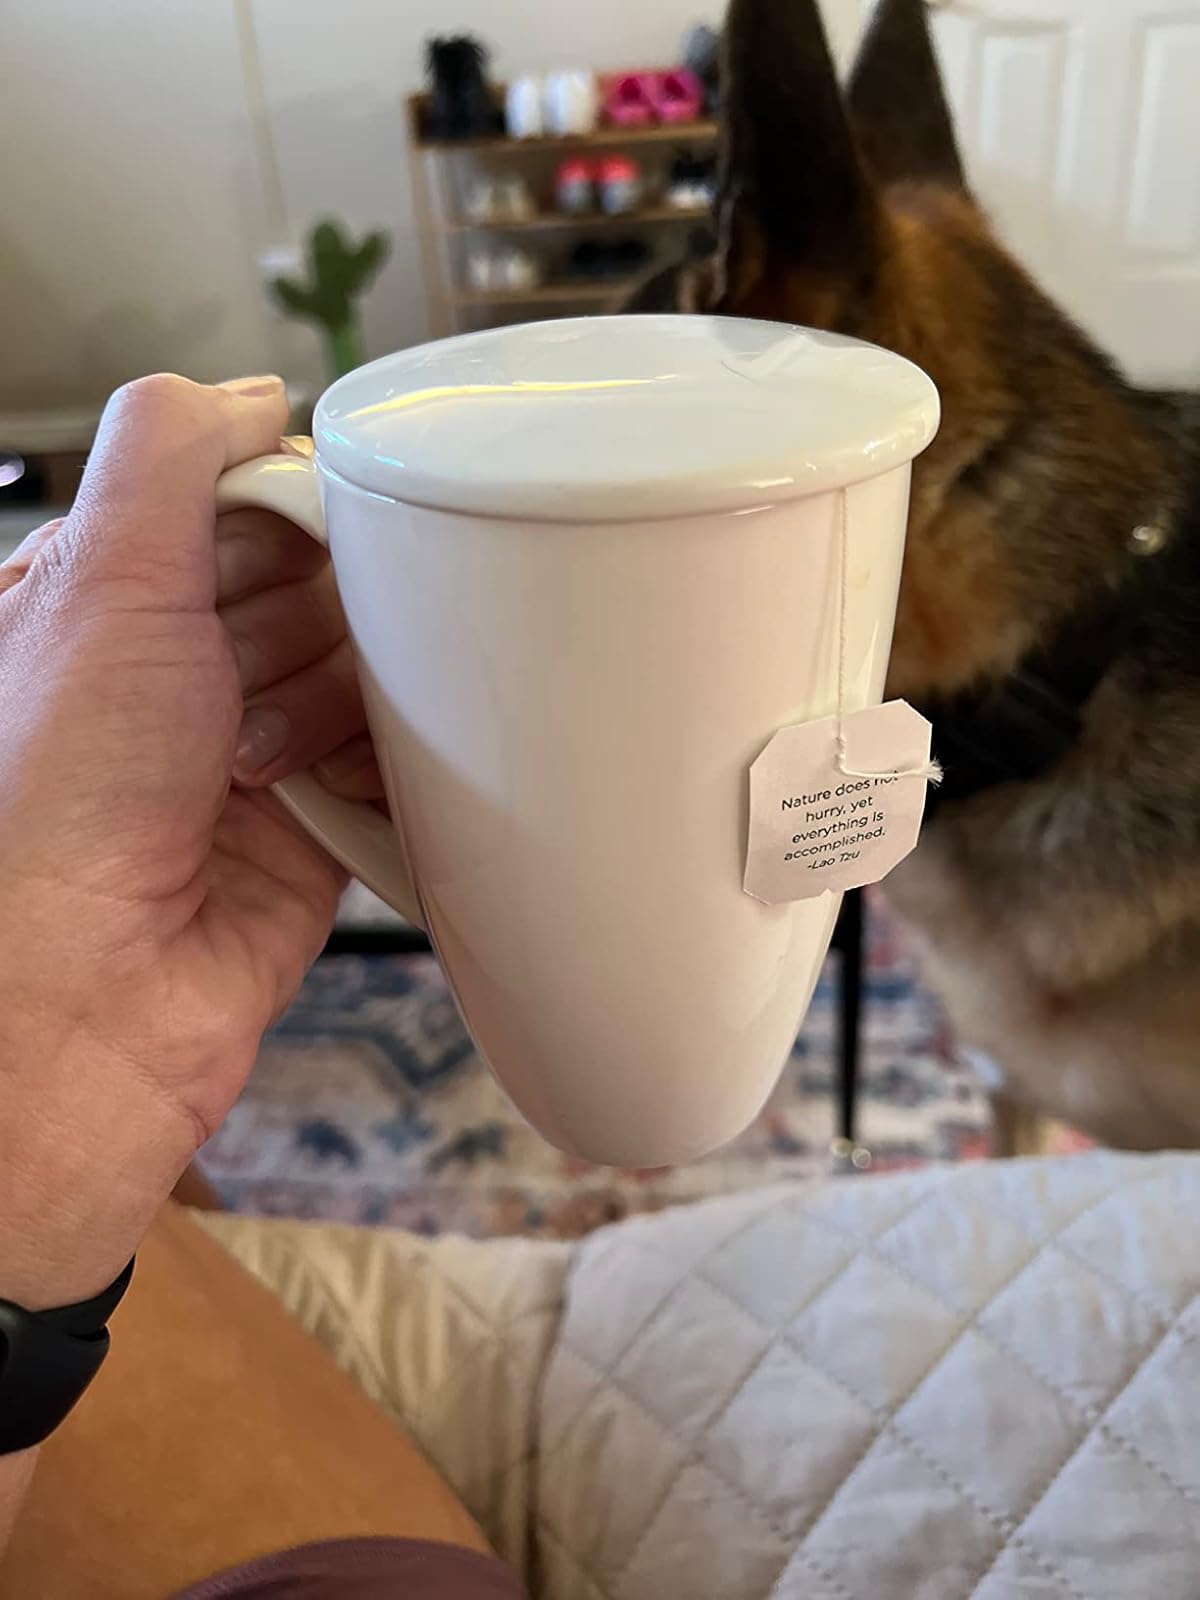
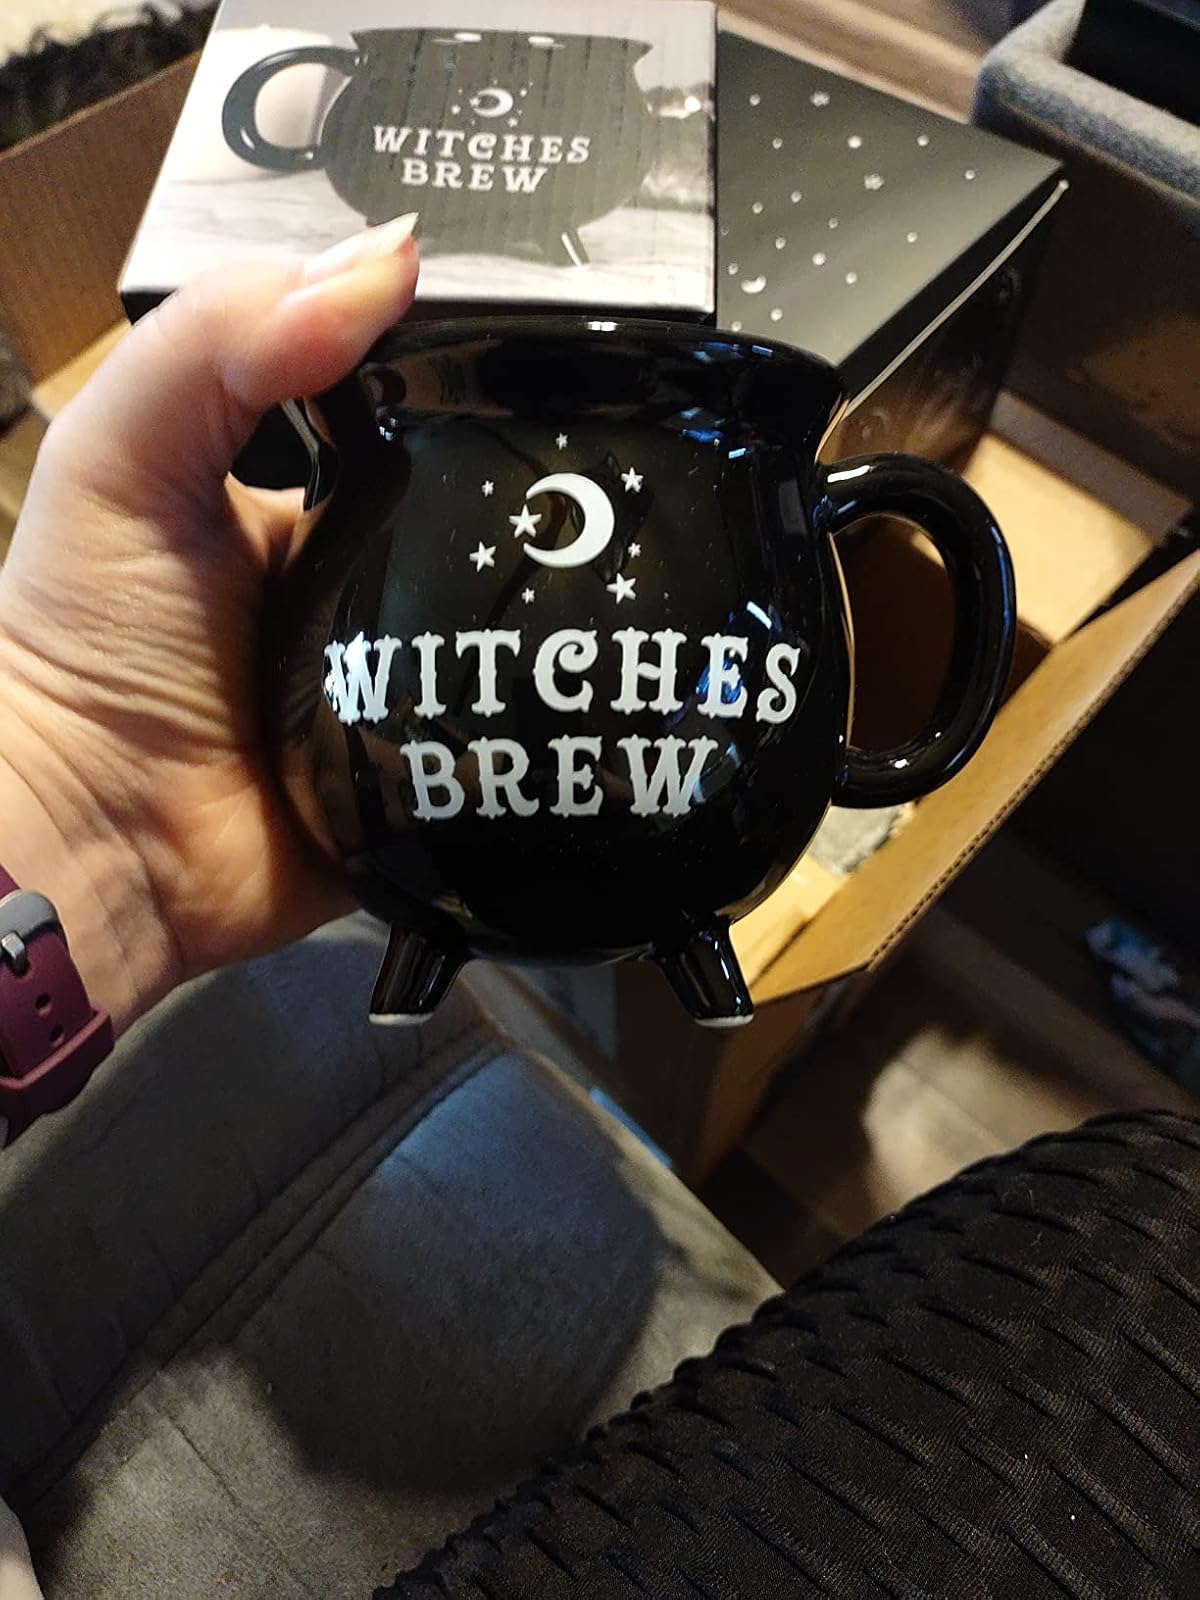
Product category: items_mug
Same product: no